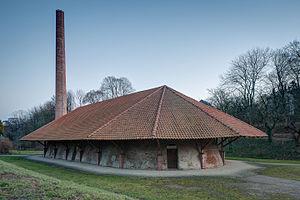
En métallurgie extractive, le grillage est une chauffe à haute température de minerais ou de produits métallurgiques intermédiaires à l'état solide. Plus précisément, le terme désigne tout procédé pyrométallurgique consistant à chauffer un minerai dans une atmosphère oxydante, de façon à en changer les propriétés physiques et la composition chimique, par des réactions solide-gaz.
Le four à chaux ou chaufour est une catégorie de four à calcination dans lequel on transforme le calcaire en chaux par calcination et accessoirement où l’on cuit la céramique. C'est généralement un ouvrage vertical fixe et ouvert par le haut, mais on trouve également des fours horizontaux et rotatifs.
Le Four Hoffmann est un four à feu continu destiné à la cuisson de briques, tuiles, carreaux, et autres produits en terre cuite. Cette invention fut brevetée en 1858 par Friedrich Hoffmann. Elle permit un progrès considérable dans la production des articles en terre cuite.